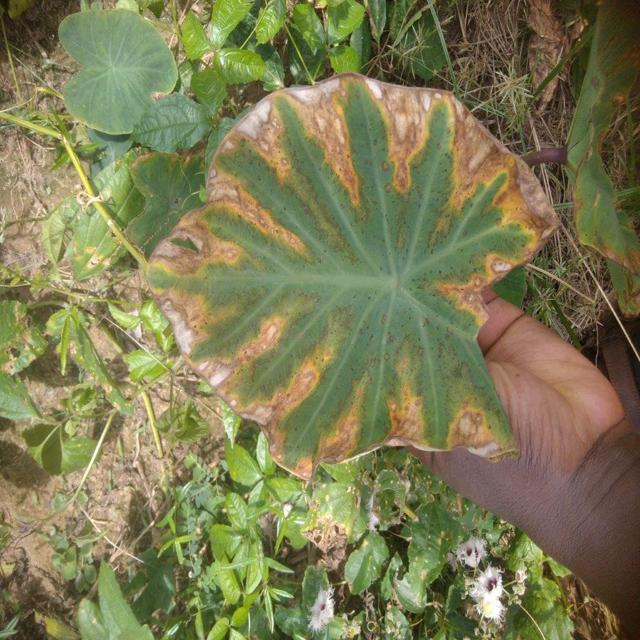
Label: Mid_Blight